The Truth About Love (film)

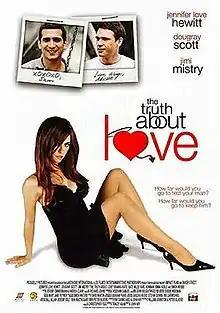
Film poster

The Truth About Love is a 2005 film directed by John Hay and starring Jennifer Love Hewitt, Jimi Mistry and Dougray Scott.